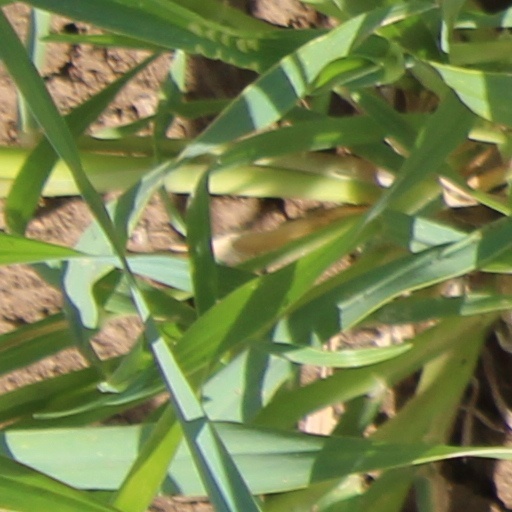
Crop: wheat